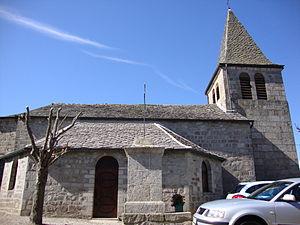
Le Chambon-sur-Lignon est une commune française située dans le département de la Haute-Loire en région Auvergne-Rhône-Alpes. Elle s'est d'abord appelée Le Chambon puis Le Chambon-de-Tence avant de prendre son nom actuel en 1923.